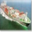
Label: ship